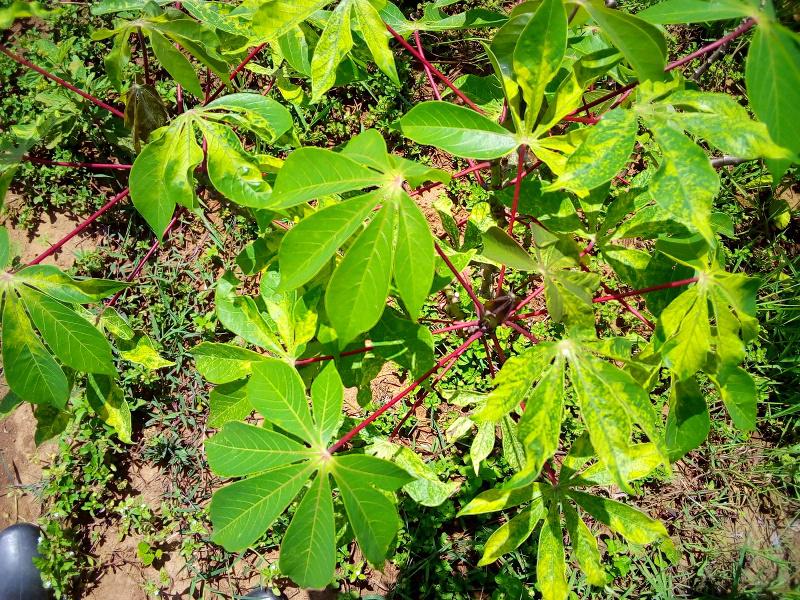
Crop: cassava
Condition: mosaic_disease